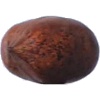
Label: nut_pecan